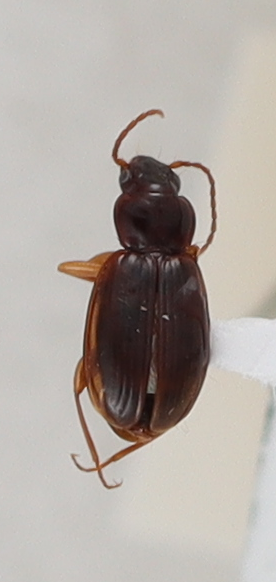
Scientific name: Trechus obtusus
Plot: 14
Trap: S
Collected: 20210908